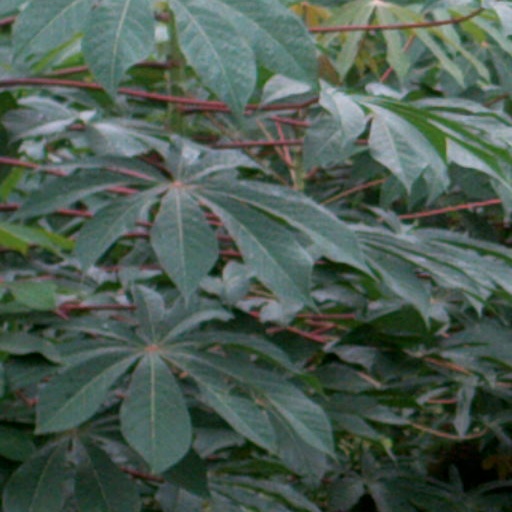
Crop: cassava